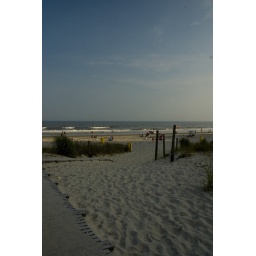
The beach and ocean in atlantic city